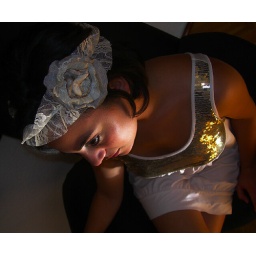
Hair accesory by me, picture by me, model: Van, place: black chair